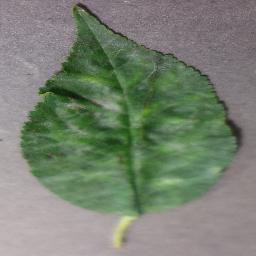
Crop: cherry
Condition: (including_sour)_powdery_mildew